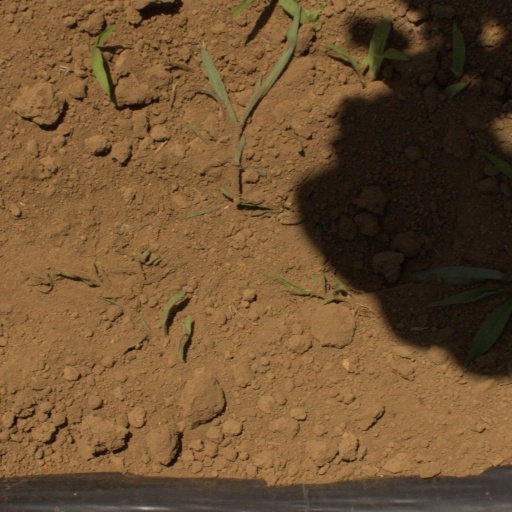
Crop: Jerusalem artichoke